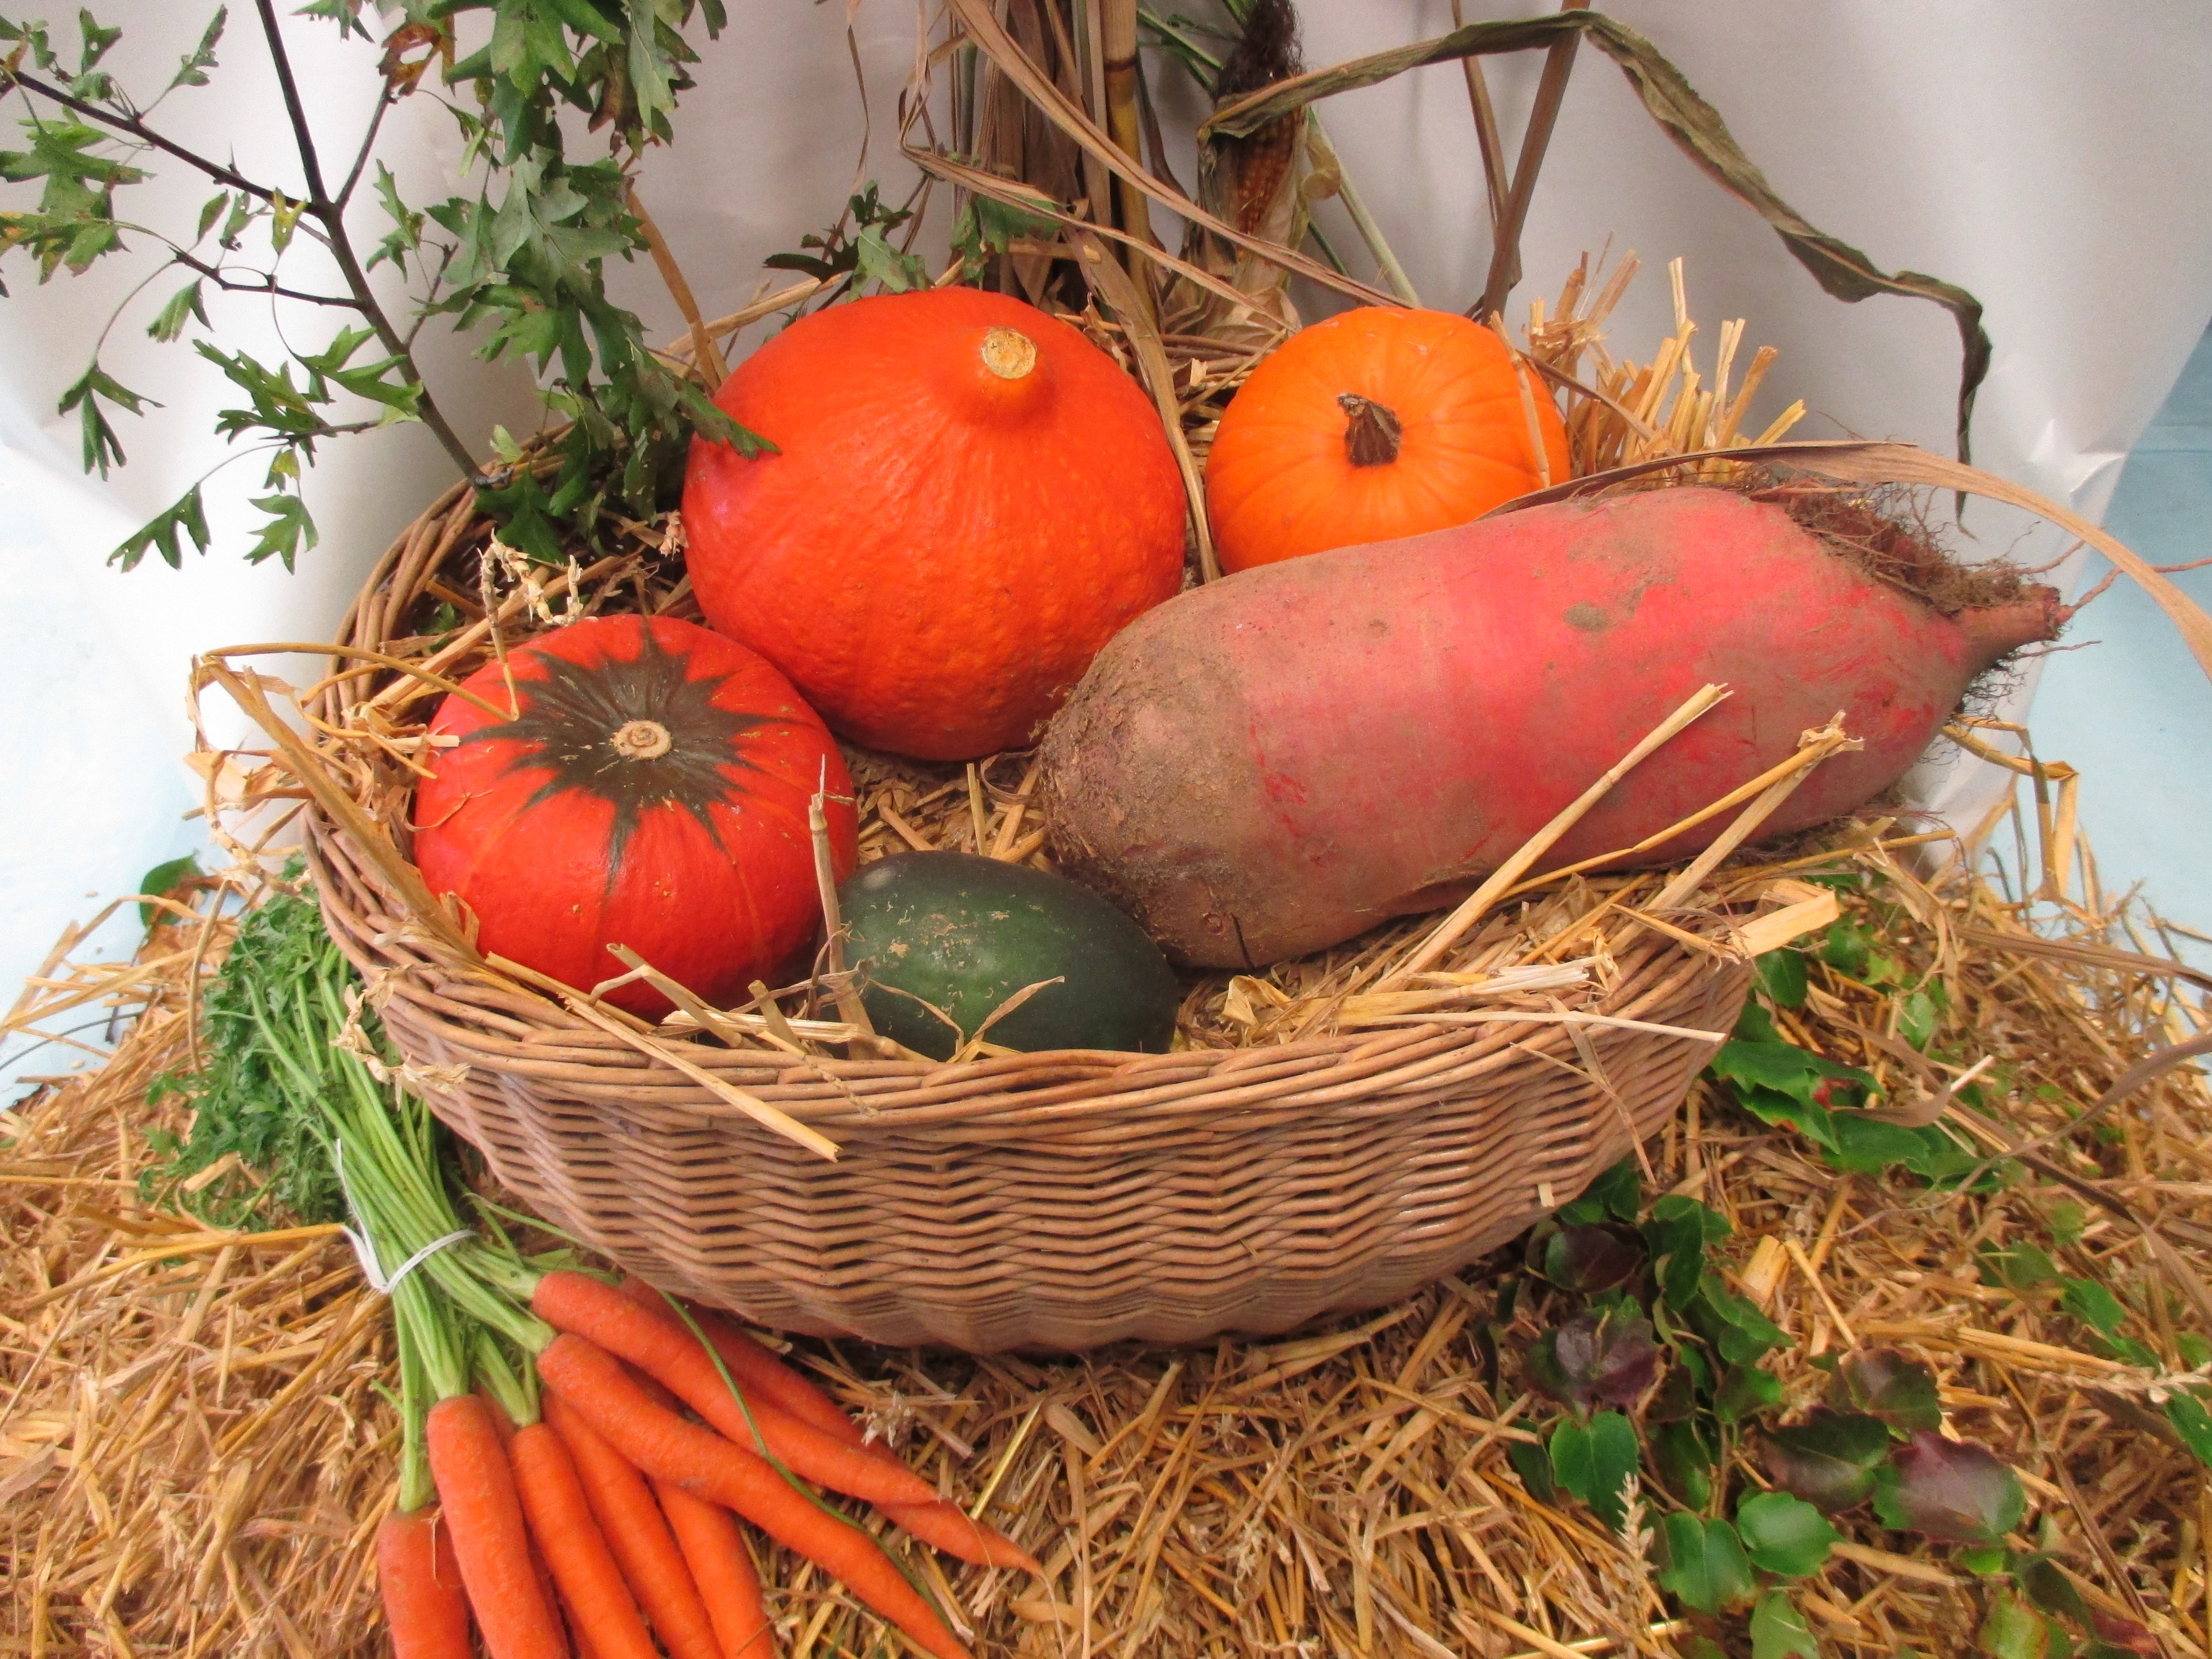
branch, food, produce, vegetable, autumn, colorful, agriculture, gourd, christmas decoration, coconut, thanksgiving, september, decorative, vegetables, fruits, decorative squashes, grass family